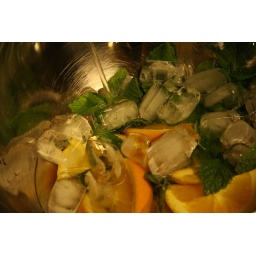
Hang pouring in the water over the mint and orange slices. Hoping it tastes good!